Neptali Gonzales II

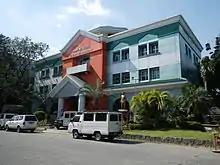

Gonzales was the first Congressman of Mandaluyong when it was converted into a city in 1995 and separated from what used to be the San Juan-Mandaluyong Congressional District. He was City Mayor of Mandaluyong from 2004 to 2007 and Congressman for the city during the 14th Congress of the Philippines (2007–2010).